Provallia Steppe Nature Reserve

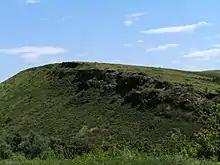
Rocky slopes in the reserve

The climate of the Provallia Steppe reserve is "Humid continental climate, warm summer" (Köppen climate classification (Dfb)). This climate is characterized by large seasonal temperature differentials and a warm summer (at least four months averaging over , but no month averaging over .